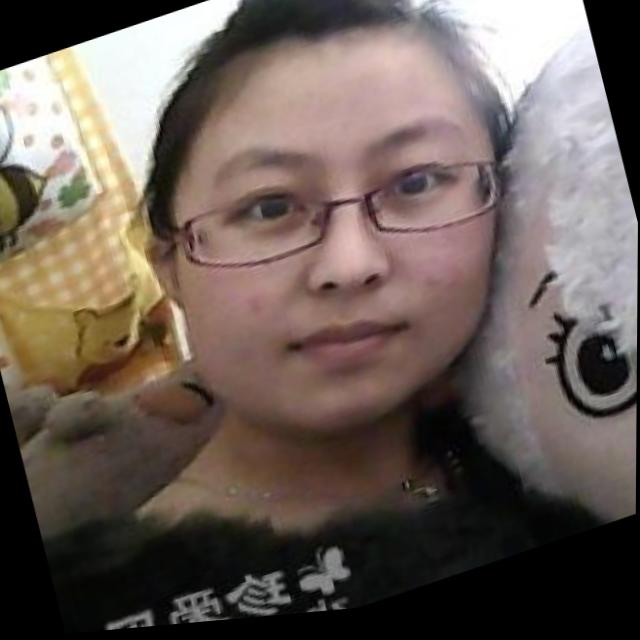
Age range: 21-44